Propelling nozzle

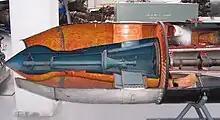
Sectioned Jumo 004 exhaust nozzle, showing the "Zwiebel" central plug.

Some very early jet engines that were not equipped with an afterburner, such as the BMW 003 and the Jumo 004 (which had a design ), had a variable area nozzle formed by a translating plug known as a "Zwiebel" [wild onion] from its shape. The Jumo 004 had a large area for starting to prevent overheating the turbine and a smaller area for take-off and flight to give higher exhaust velocity and thrust. The 004's "Zwiebel" possessed a range of forward/reverse travel to vary the exhaust nozzle area, driven by an electric motor-driven mechanism within the body's divergent area just behind the turbine.